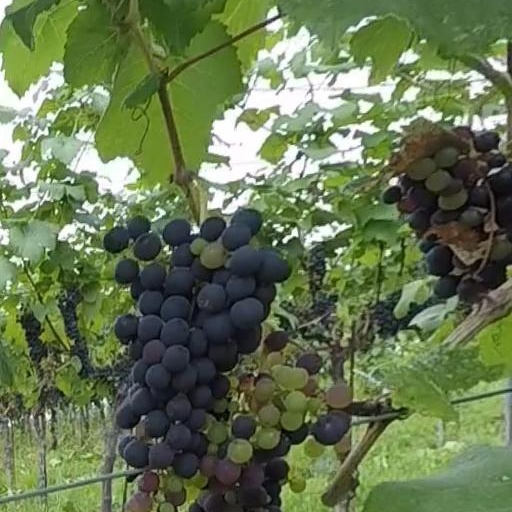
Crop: grape